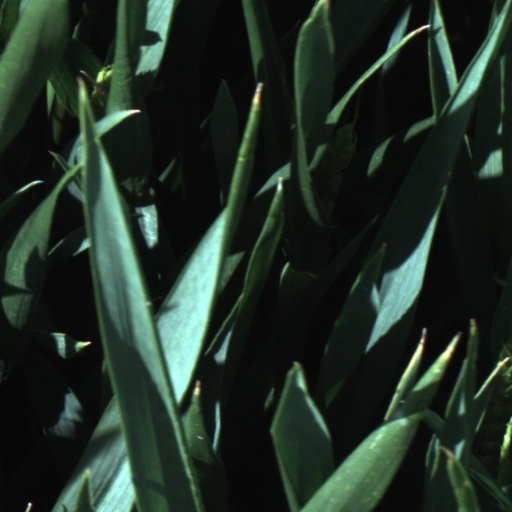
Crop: wheat